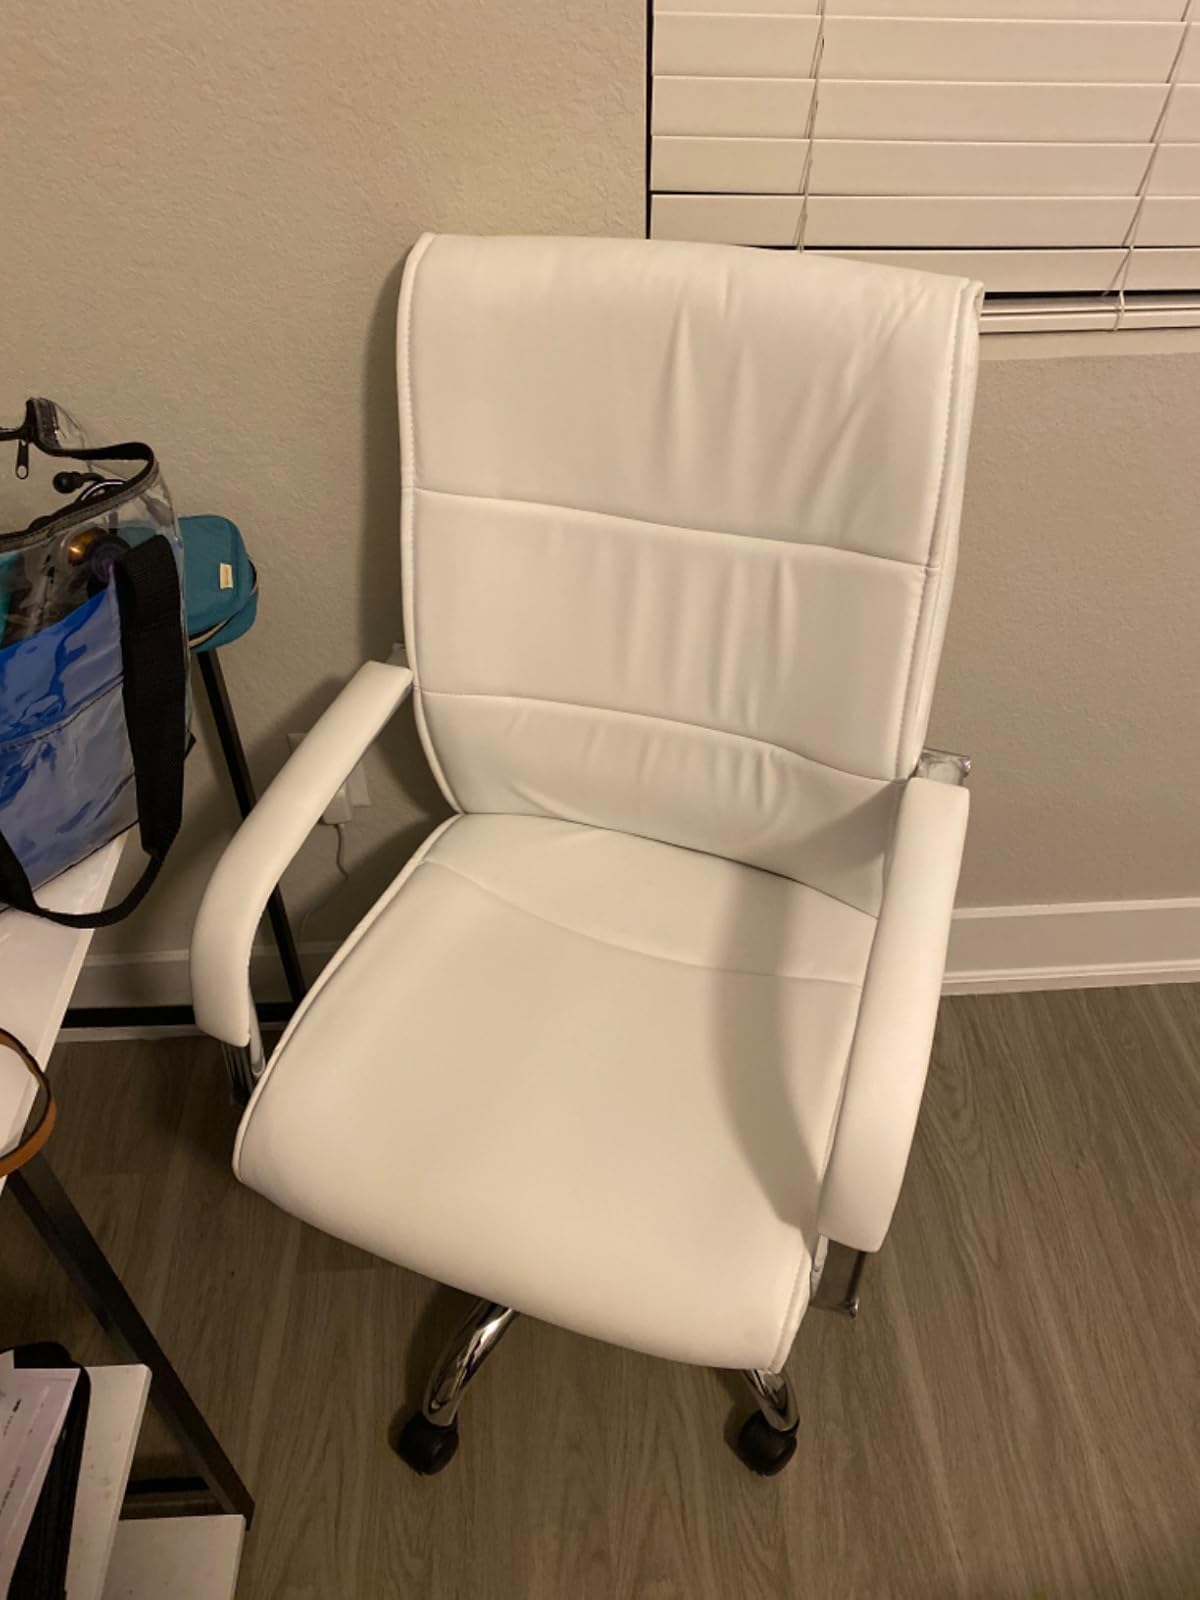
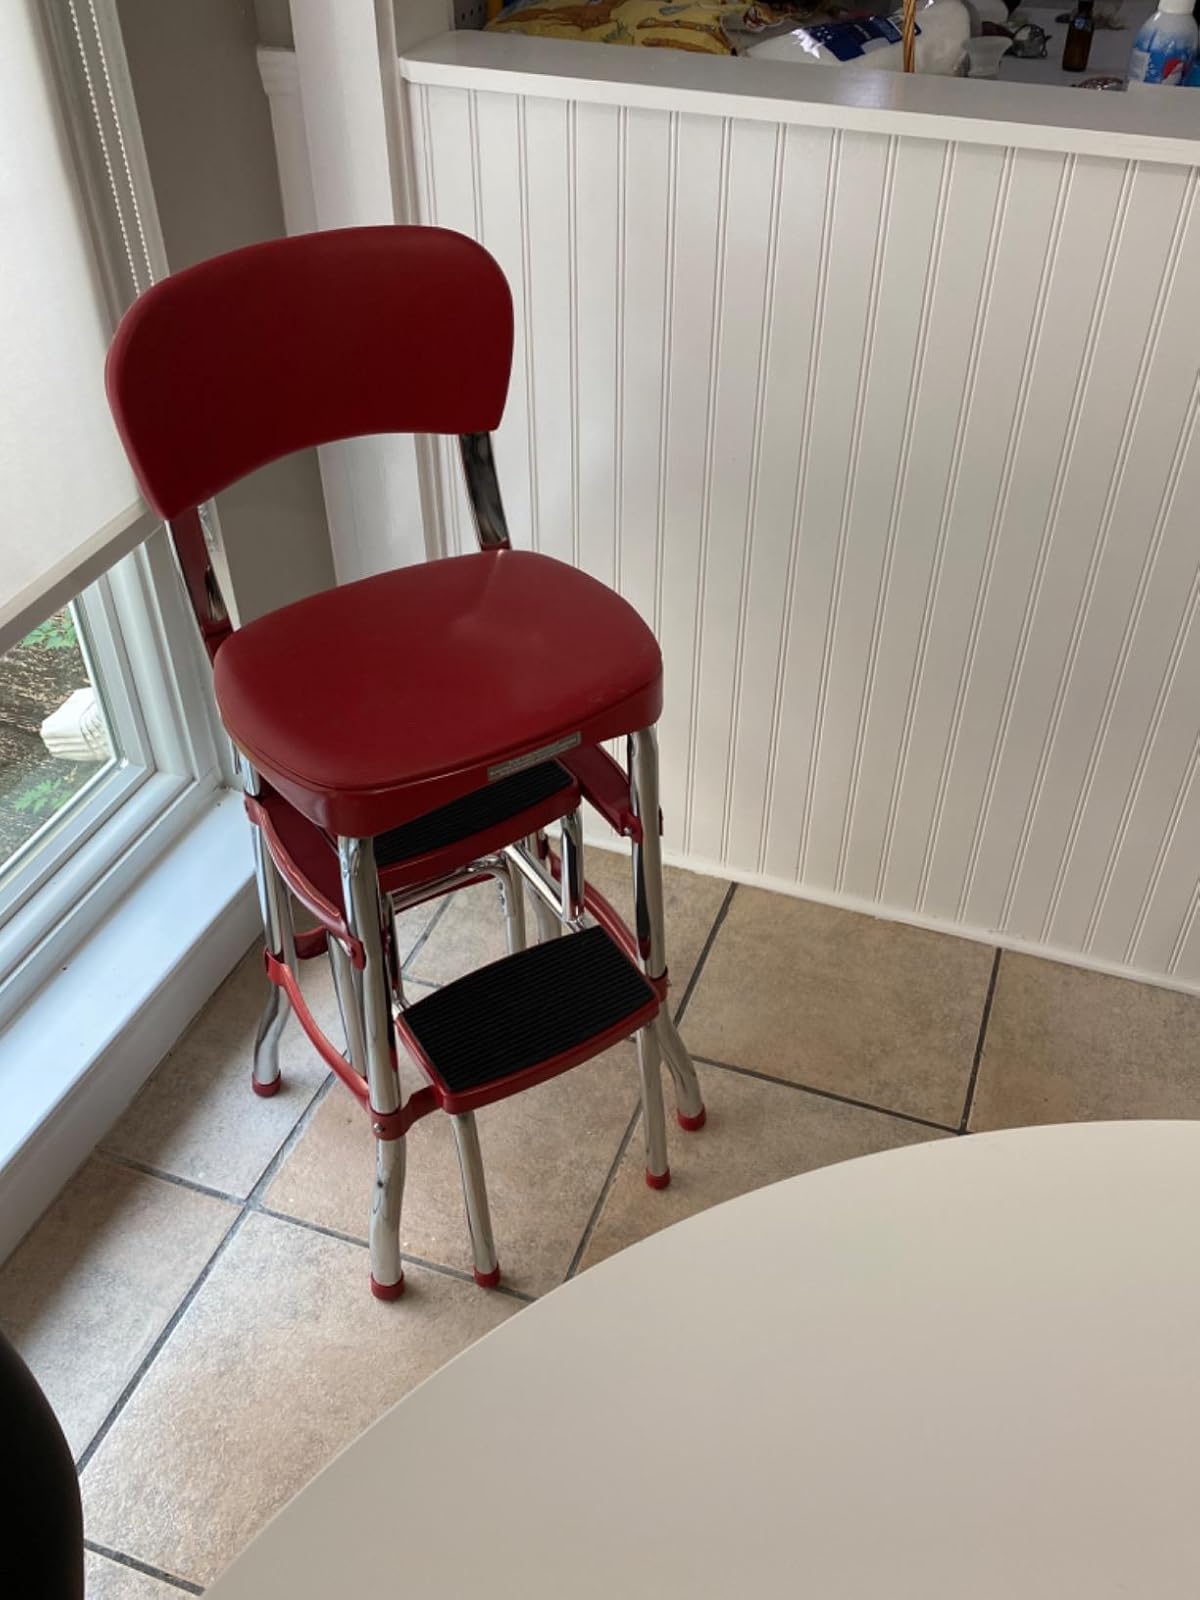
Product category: items_chair
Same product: no